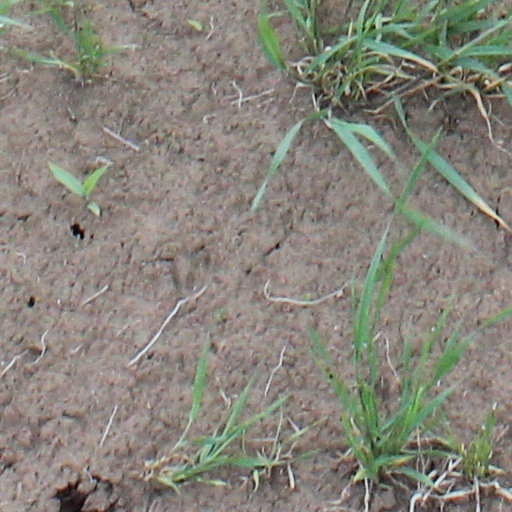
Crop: wheat